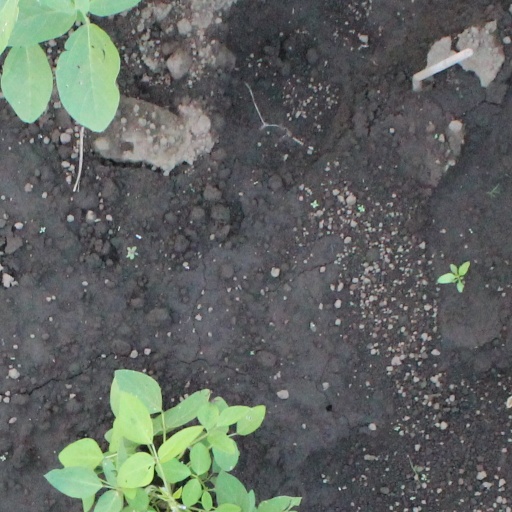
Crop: soybean